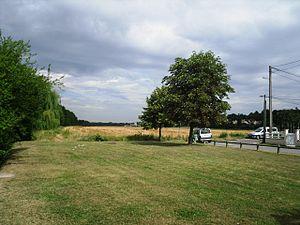
La plaine agricole de Champrosay à Draveil (Essonne, Île-de-France, France).
Draveil est une commune française située à vingt kilomètres au sud-est de Paris dans le département de l’Essonne en région Île-de-France. Elle est le chef-lieu du canton de Draveil et du doyenné de Sénart-Draveil.